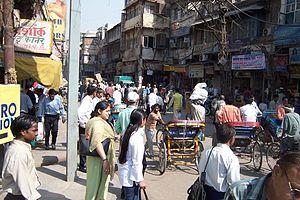
Chandni Chowk est l'un des plus anciens marchés de l'Old Delhi, en Inde. C'est aussi l'un des plus achalandés.